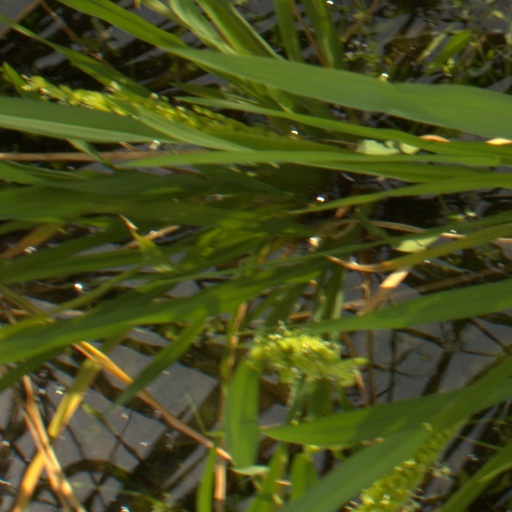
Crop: rice